Black Ice (2007 film)

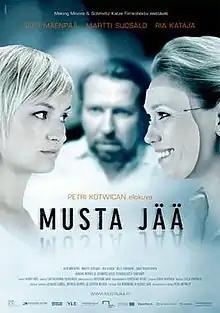
Finnish theatrical poster

Black Ice is a 2007 Finnish drama film written and directed by Petri Kotwica. Produced as a Finnish-German joint production, it stars actors Outi Mäenpää, Martti Suosalo and Ria Kataja in a twisted love triangle.